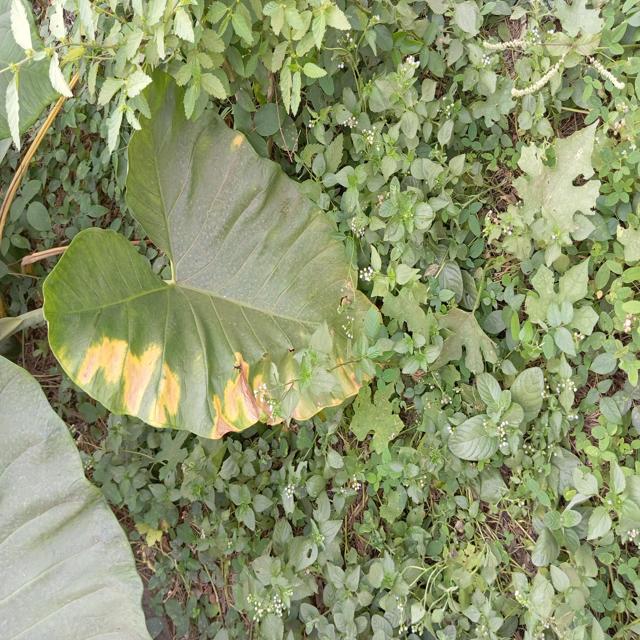
Label: Late_Blight